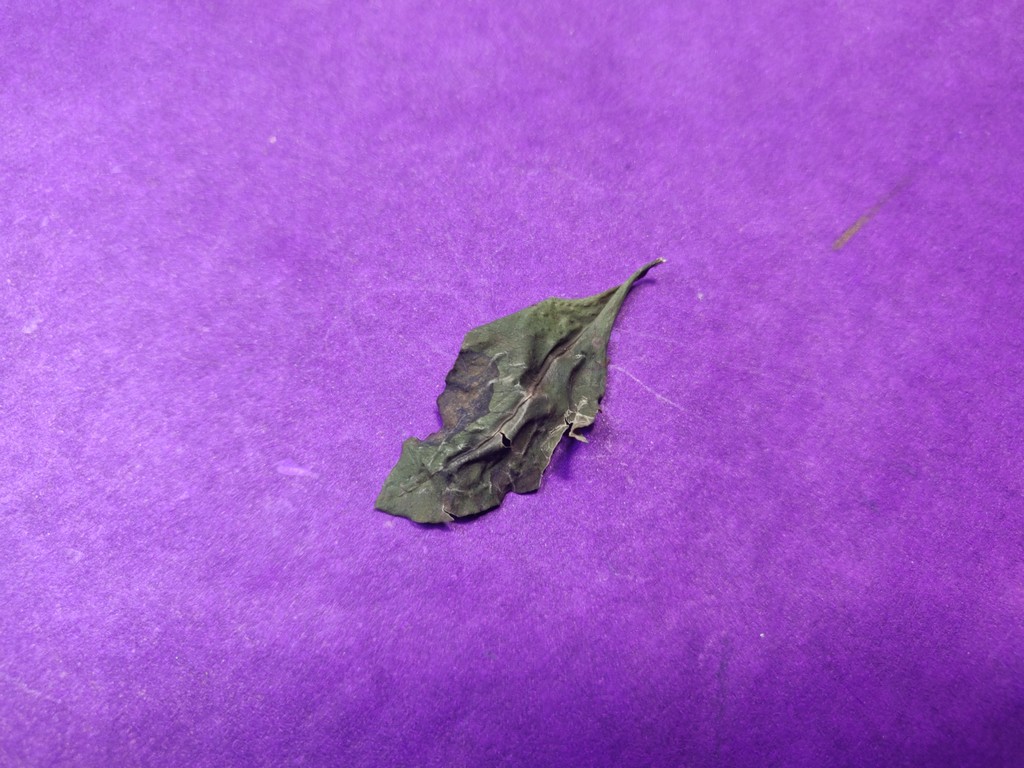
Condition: Dried
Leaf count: single
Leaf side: unknown